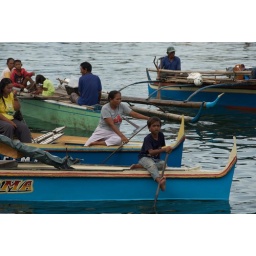
Unloading and sorting the catch - fish market in Semporna, Sabah, Malaysia.